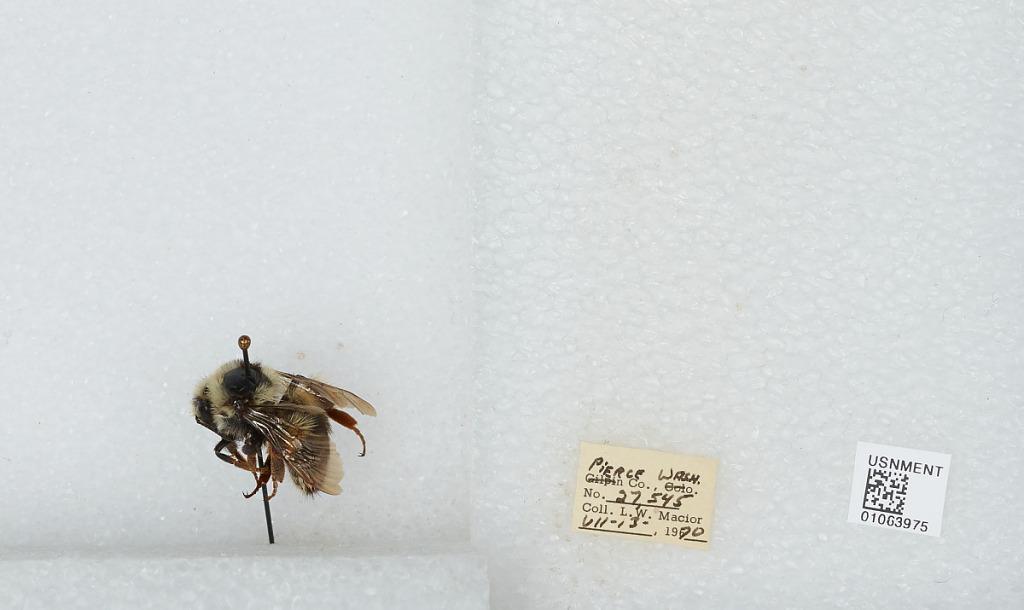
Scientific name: Bombus bifarius nearcticus
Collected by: L. Macior
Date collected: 1970-7-13
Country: United States
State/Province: Washington
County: Pierce
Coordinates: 47.05, -122.12